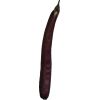
Label: eggplant_long